Battle of Nicopolis

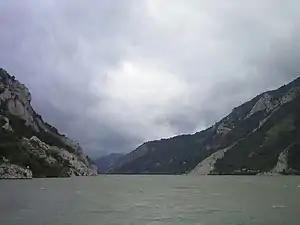
The crusaders took eight days to cross the Danube at the Iron Gate

Once the leaders had arrived, strategy had to be coordinated with Philibert de Naillac, Master of the Knights Hospitaller, and representatives of the Venetian fleet. Forty-four Venetian ships had carried the Hospitallers from Rhodes through the Aegean into the Sea of Marmara, and some continued into the Black Sea and up the Danube without engaging in battle. The fact that the Turks, who had an inferior naval presence, did not challenge the Venetians for control of the sea is seen as evidence that Bayezid and the majority of his forces were already on the European side.